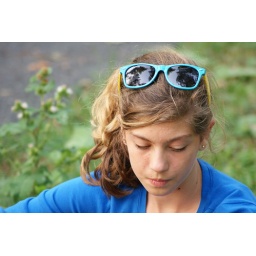
camping at loft mountain in the blue ridge